Sky position (RA, Dec in degrees): 37.768, 4.063
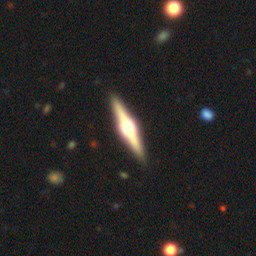
Galaxy morphology: Edge-on Galaxies with Bulge